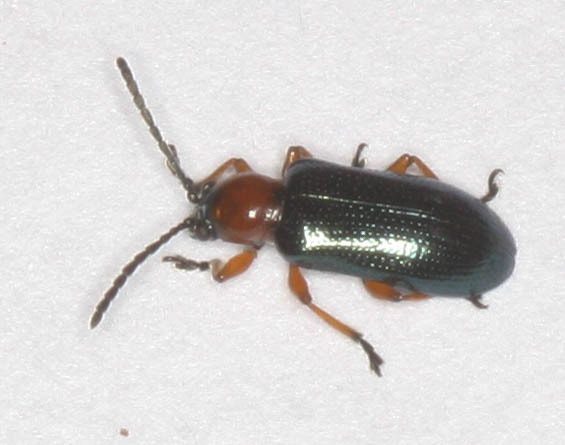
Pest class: cereal_leaf_beetle